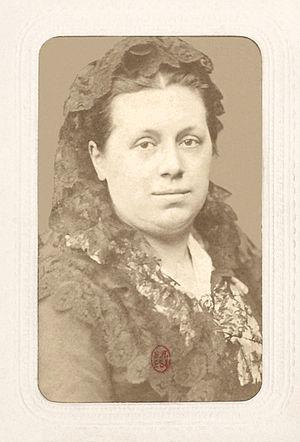
Henry Gréville (Alice Fleury-Durand) (1842-1902), femme de lettres française, journaliste, essayiste, romancière, poète.
Le Journal de Saint-Pétersbourg, ou Journal de St.-Pétersbourg était un journal officieux du Ministère des Affaires étrangères de la Russie publié en langue française à Saint-Pétersbourg entre 1825 et 1914, avec des interruptions.
Henry Gréville est le pseudonyme d’Alice Marie Céleste Fleury, dite Durand, née le 12 octobre 1842 à Paris et morte le 26 mai 1902 à Boulogne-Billancourt, femme de lettres française.
Christophe Grandemange est un écrivain français né le 21 août 1969 à Thionville dans le département de la Moselle. Il consacre l'essentiel de son œuvre biographique à George Sand, sa famille, son château et ses amis.